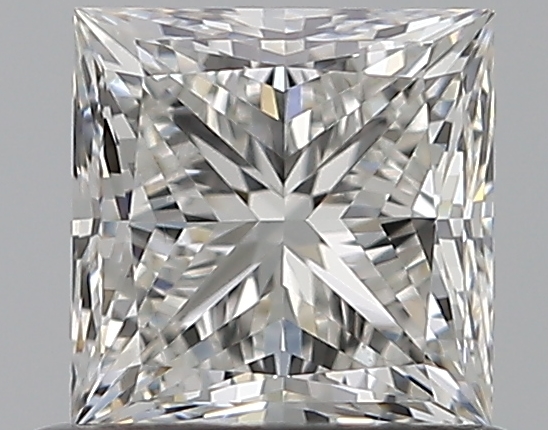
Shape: princess
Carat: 0.72
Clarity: VVS1
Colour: G
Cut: EX
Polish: EX
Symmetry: EX
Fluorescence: N
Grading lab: GIA
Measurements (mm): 4.81 x 4.77 x 3.47